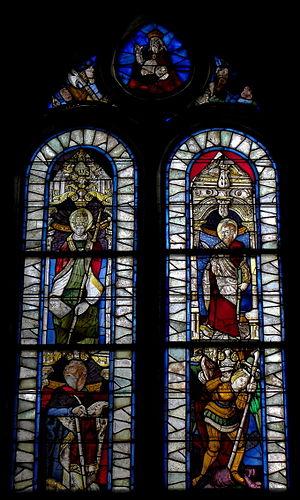
Baie 06 de la chapelle Notre-Dame de Kergoat en Quéménéven (29).
Quéménéven [kemenevɛ̃] est une commune du département du Finistère, dans la région Bretagne, en France.